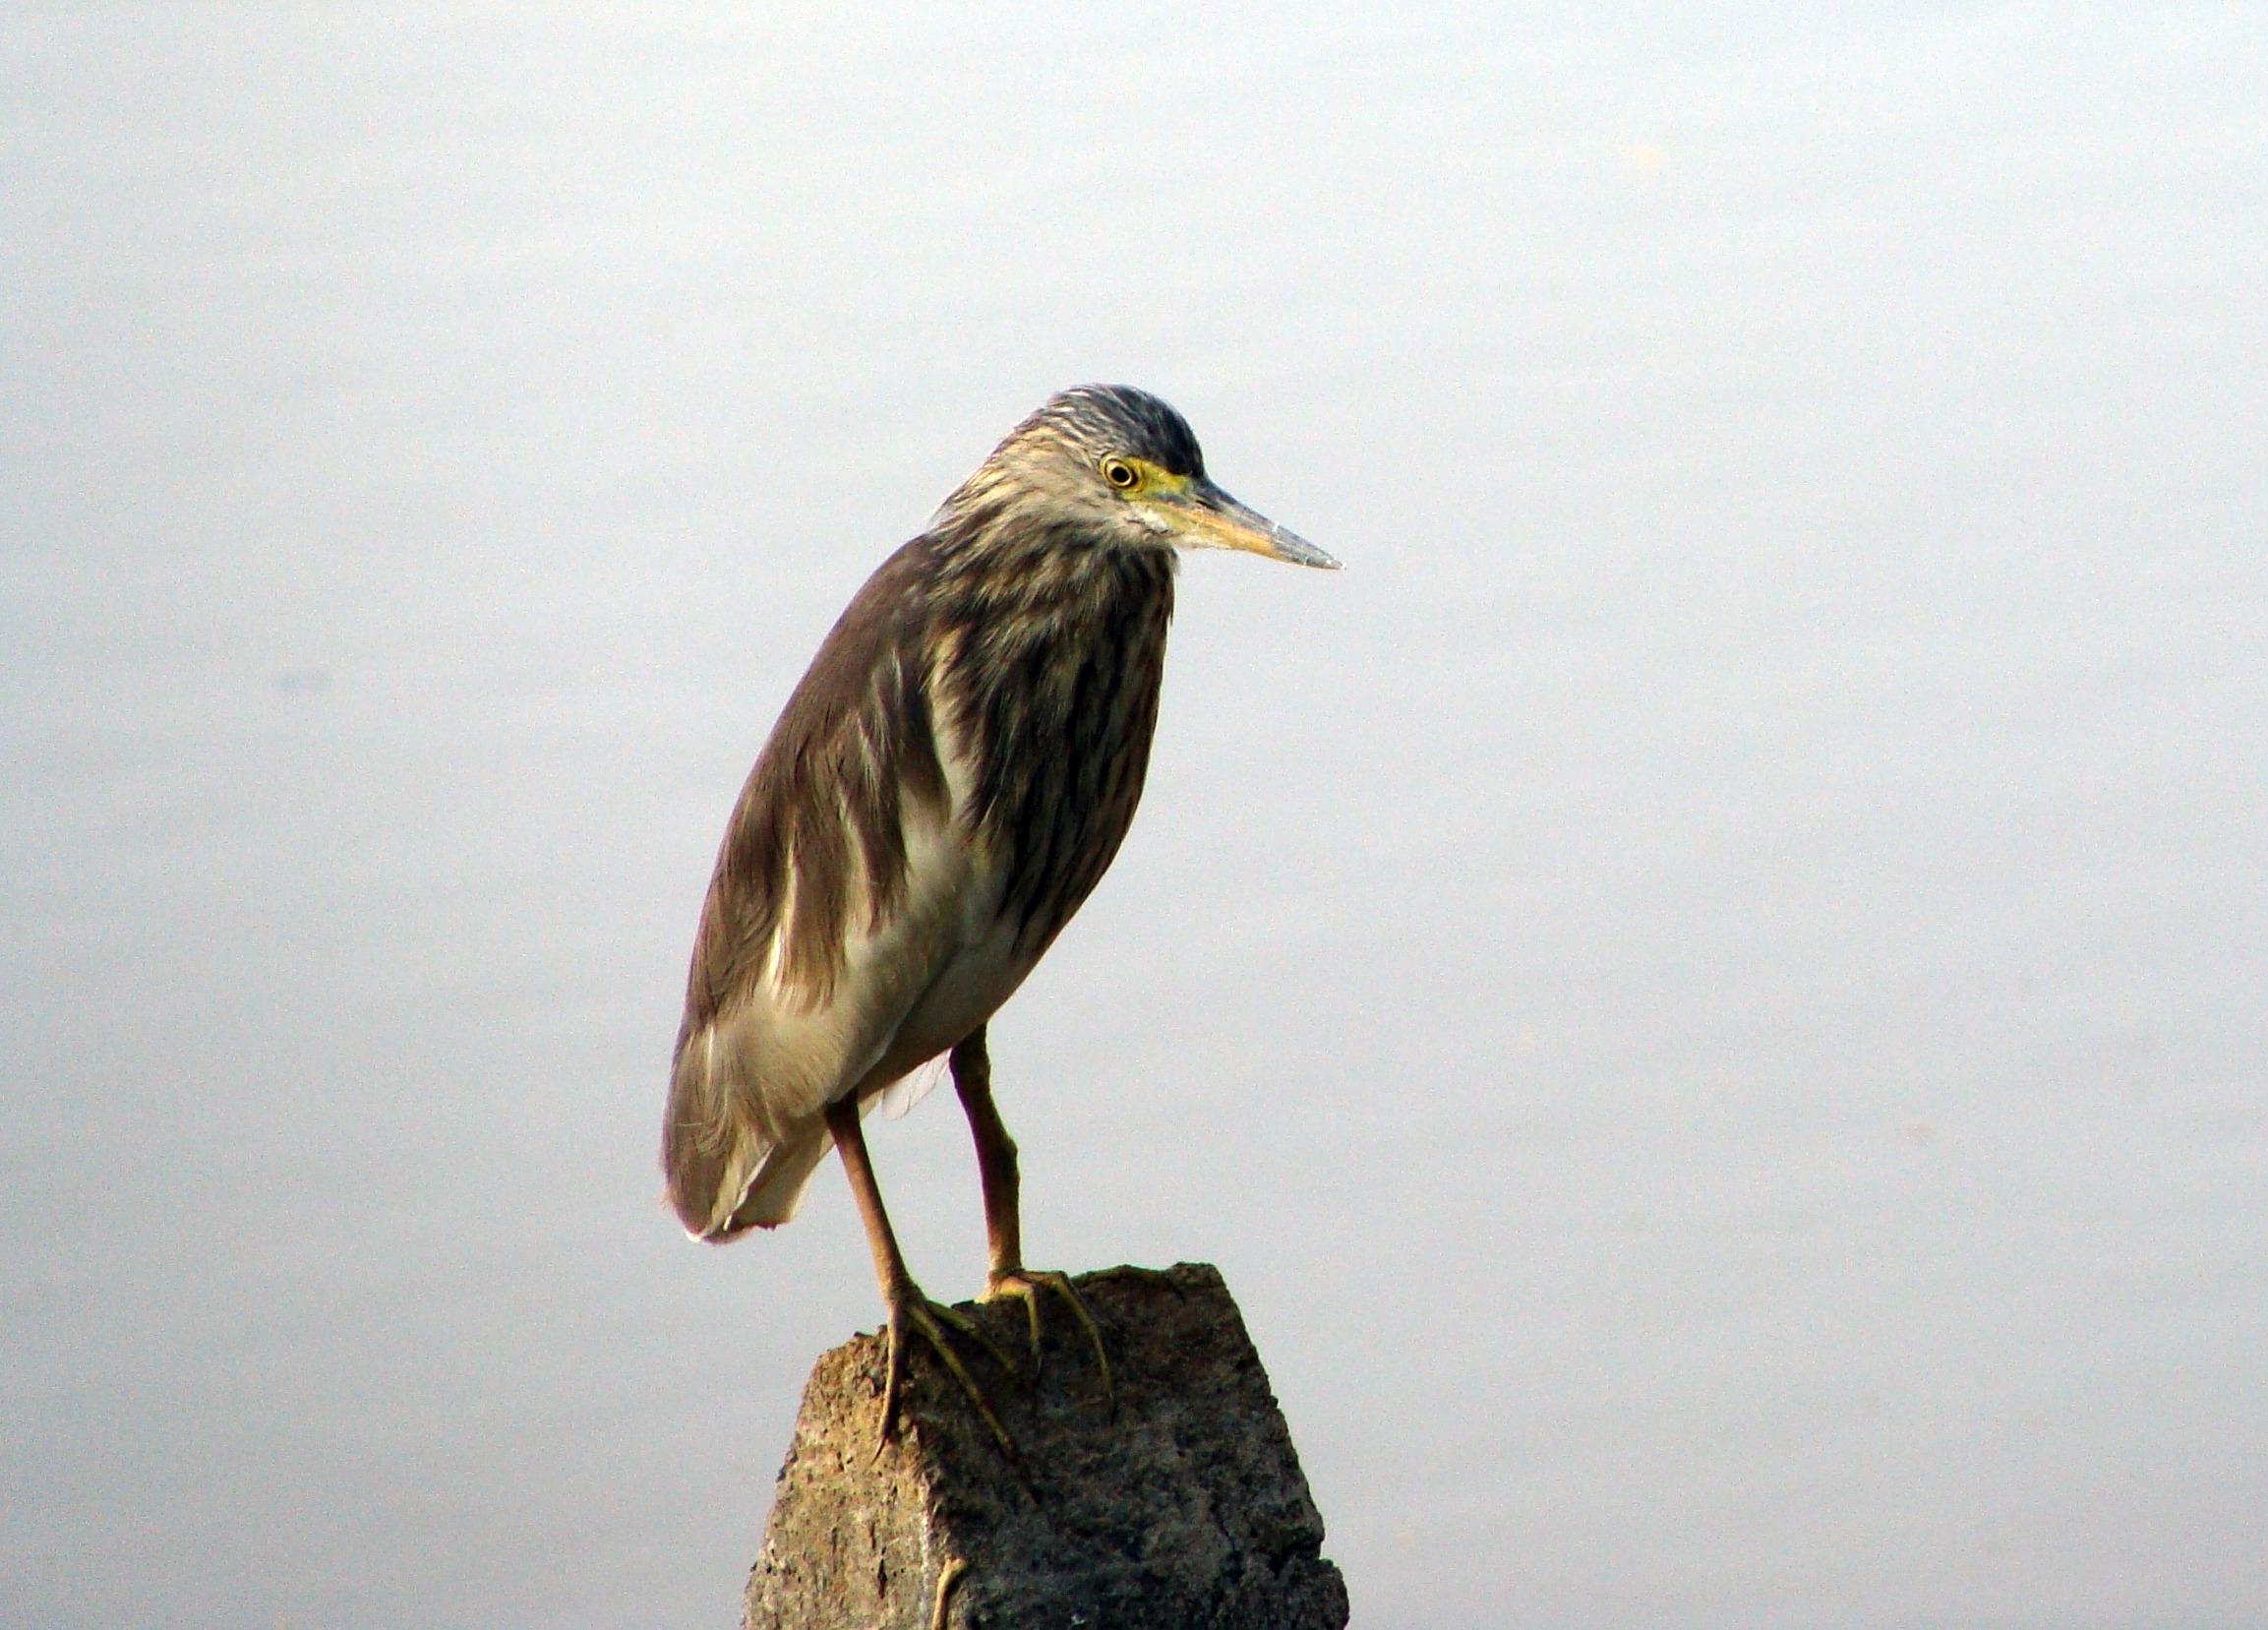
nature, outdoor, marsh, wilderness, bird, wing, animal, fly, wildlife, wild, beak, mammal, freedom, feather, avian, fauna, majestic, wings, vertebrate, creature, india, heron, wader, shorebird, sandpiper, pond heron